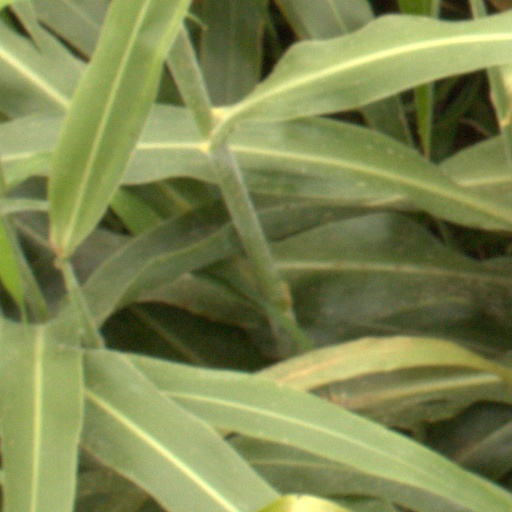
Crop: sorghum